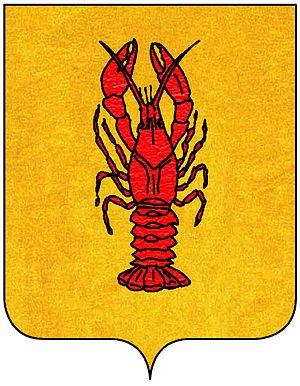
Uberto Gambara est un cardinal italien du XVIᵉ siècle. Il est l'oncle des cardinaux Gianfrancesco Gambara et Girolamo di Corregio.
Veronica Gambara était une poétesse, femme d'État et dirigeante politique.